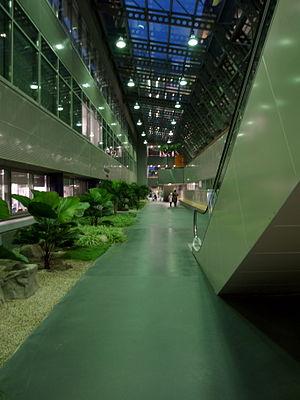
L'intérieur du Nouvel Hôpital Civil de Strasbourg
Le Nouvel Hôpital civil de Strasbourg est constitué de deux bâtiments et occupe une surface totale de 90 000 m². Il est situé sur le site de l'Hôpital civil. Il a ouvert le 31 mars 2008.